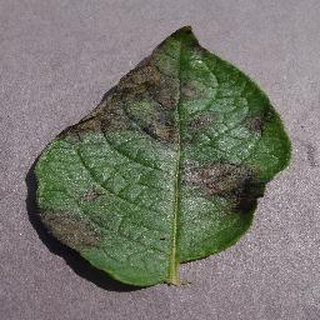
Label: potato_late_blight